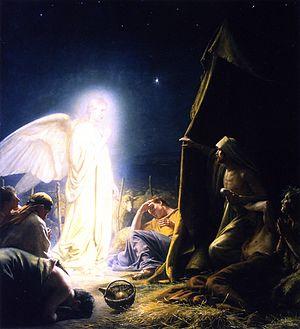
Carl Heinrich Bloch est un peintre danois, spécialiste des sujets historiques. Dans l'art danois de la seconde moitié du XIXe siècle il occupe une place importante et même considérable. Il excellait dans la technique aussi bien que dans les motifs. Outre ses œuvres peintes, il a laissé une œuvre graphique distinguée d'une grande valeur technique et esthétique. Ses contemporains voyaient en lui un des plus grands peintres du Danemark, mais après sa mort, en 1890, les nouvelles conceptions artistiques ont conduit à un avis plus réservé et plus critique. On peut le considérer comme le dernier grand artiste de la série des peintres romantiques tardifs. À partir de la fin des années 1990, il est de nouveau plus apprécié. La baisse de sa réputation après sa mort dans les milieux artistiques ne l’a pas empêché d’acquérir une grande popularité dans les milieux religieux, en particulier dans la mission intérieure et le système scolaire danois ; dans de nombreux foyers croyants on trouve des reproductions de ses œuvres.
Un ange est une créature surnaturelle dans de nombreuses traditions, notamment dans les trois religions abrahamiques et dans l'Avesta. Ce terme désigne un envoyé de Dieu, c'est-à-dire un intermédiaire entre Dieu et les hommes. Parfois, il transmet un message divin, parfois il agit lui-même selon la volonté divine.